Anna Karenina

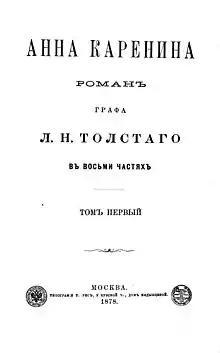
Cover page of the first volume of "Anna Karenina", Moscow, 1878

Anna Karenina is a novel, first published in book form in 1878, by the Russian author Leo Tolstoy. Tolstoy called it his first true novel. It was initially released in serial installments from 1875 to 1877, all but the last part appearing in the periodical "The Russian Messenger." By the time he was finishing up the last installments, Tolstoy was in an anguished state of mind and, having come to hate it but finished it unwillingly.